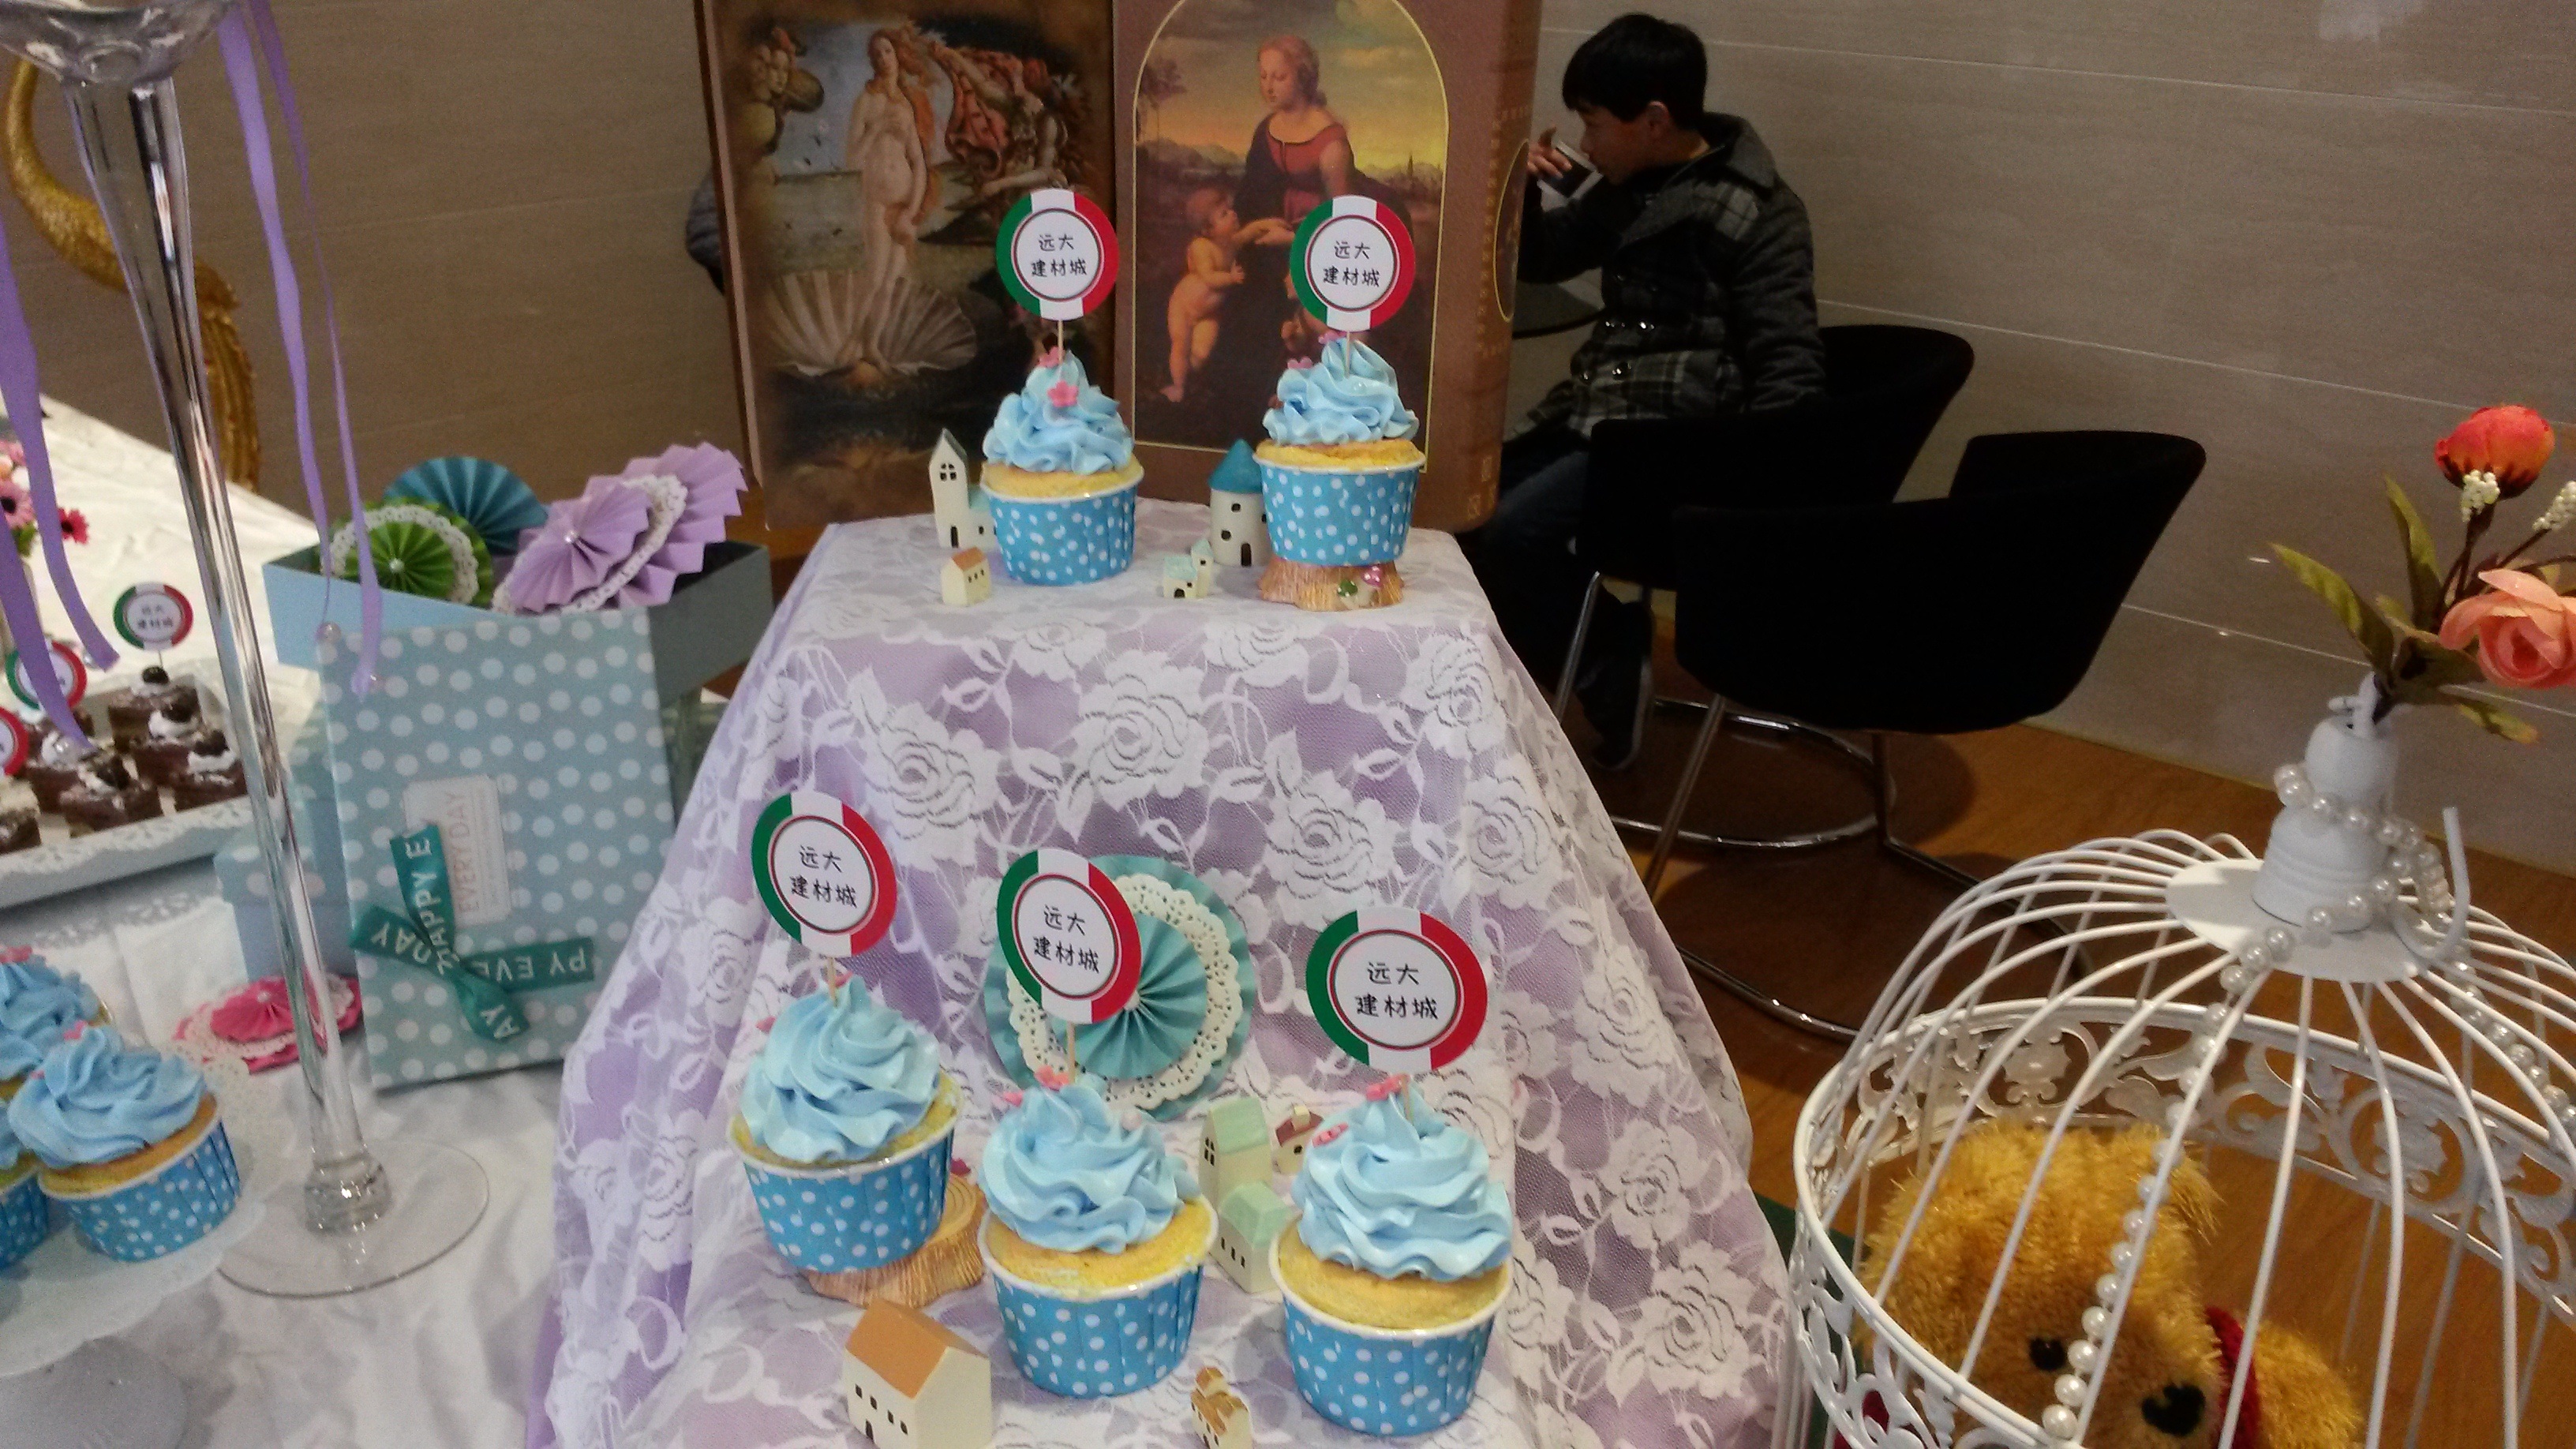
dessert, cake, party, event, broad, baby shower, xianyou, building materials city